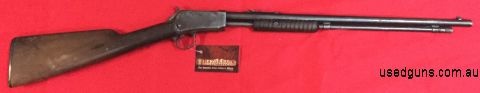
186670
Good condition for its age. Some handling marks and bluing wear. Great shooter or suitable for resto. Price doesn‚Äôt include postage.
Brand: Cardanogirls
Category: Arts & Entertainment > Hobbies & Creative Arts > Collectibles > Collectible Weapons > Collectible Guns